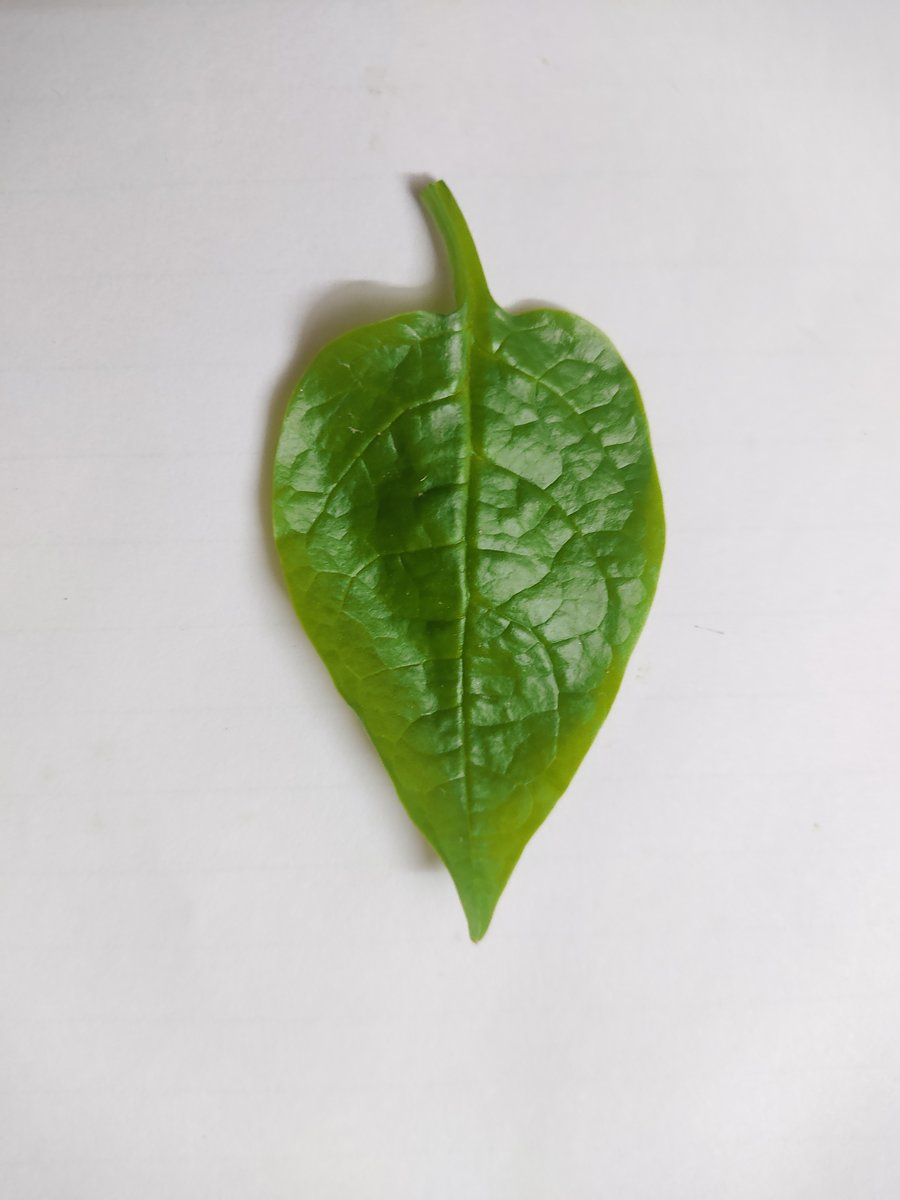
Label: Healthy-Leaf